Proton Persona

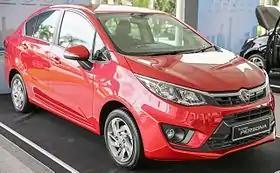
2016 Proton Persona

The Proton Persona is a series of compact and subcompact cars produced by Malaysian automobile manufacturer Proton.